List of cocktails

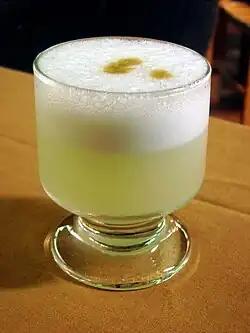
A pisco sour

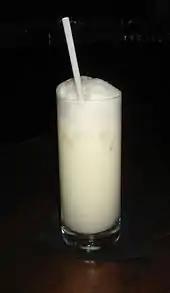
A Ramos gin fizz

Strawberries can be muddled or puréed and added to many drinks, and they are liquor-friendly, being compatible with, e.g., bourbon whiskey, Cointreau, vodka, tequila, rum, and Champagne, among other spirits and liqueurs and so on.